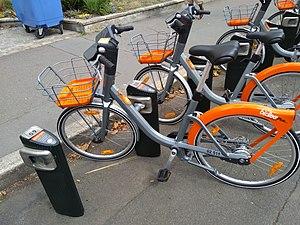
Vélo en libre service BiclooPlus (nouveau service Bicloo depuis le 21 août 2018) par JCDecaux à la station Manufacture à Nantes
Bicloo est le système de vélopartage de Nantes, mis en service le 5 mai 2008. Bicloo est la déclinaison nantaise du système Cyclocity de JCDecaux, qui en assure la gestion.